Li Dequan

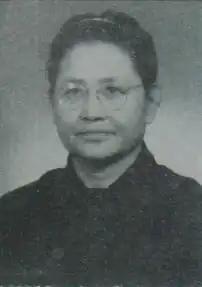

Li Dequan (Li Teh-Chuan ; 1896–1972) was the first Minister of Health of the People's Republic of China from 1949 to 1965.